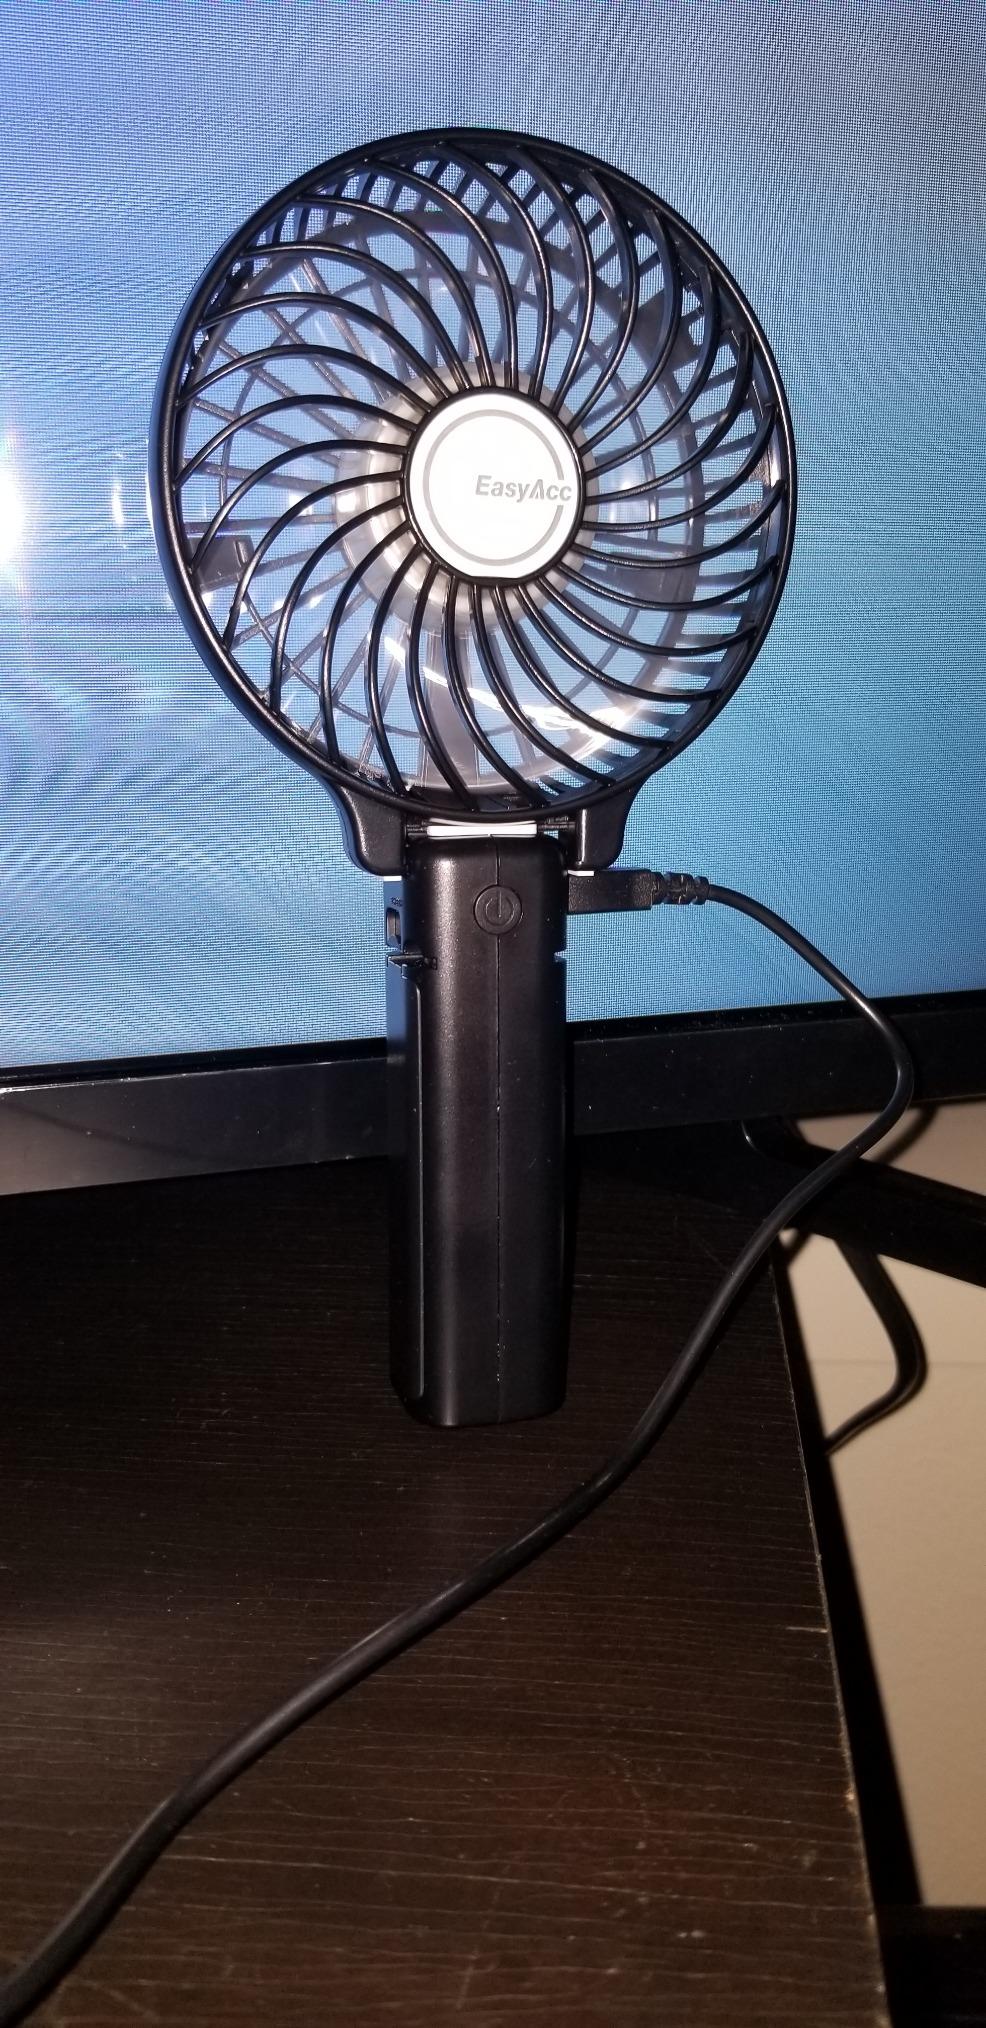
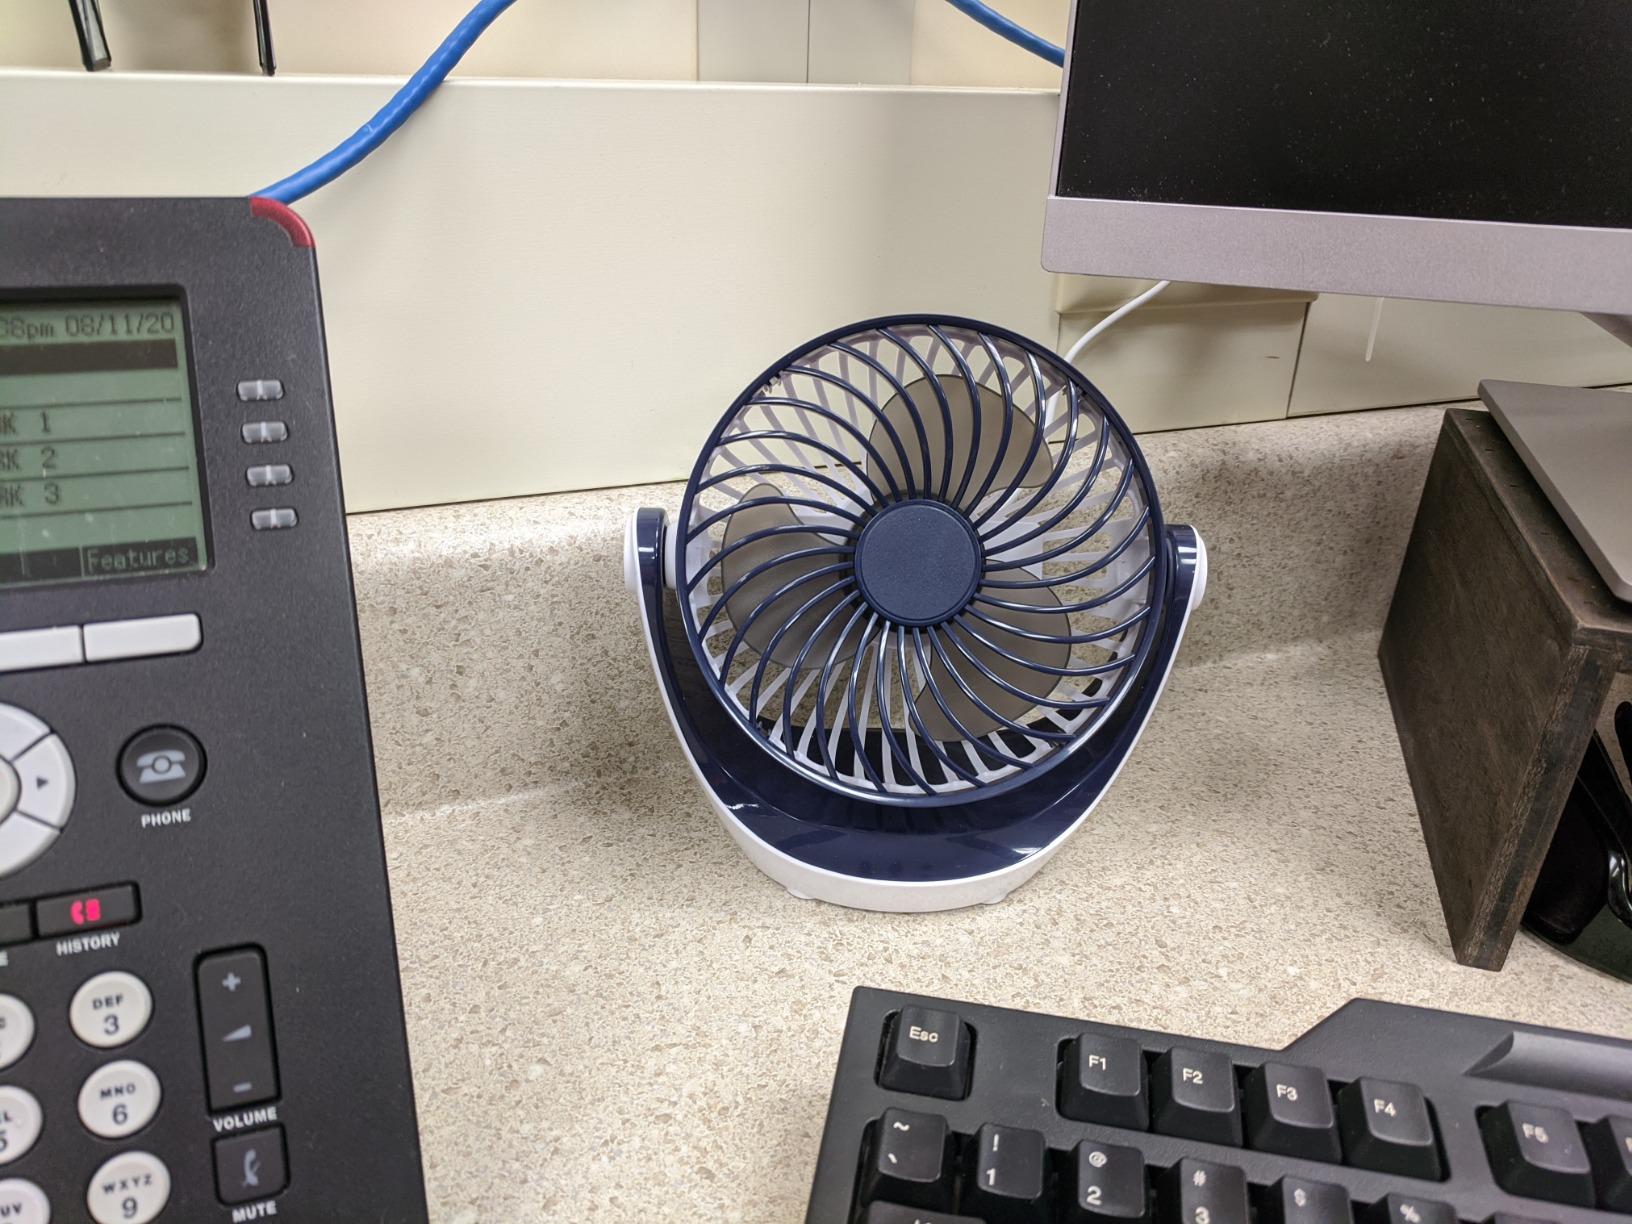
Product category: fan
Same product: no